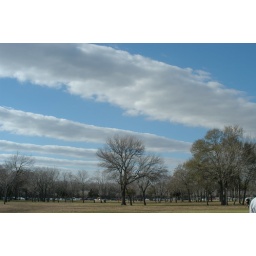
Cool winter clouds on the soccer field in Houston, TX